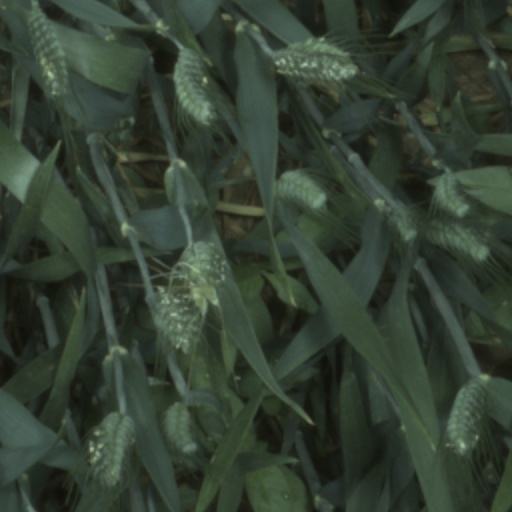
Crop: wheat